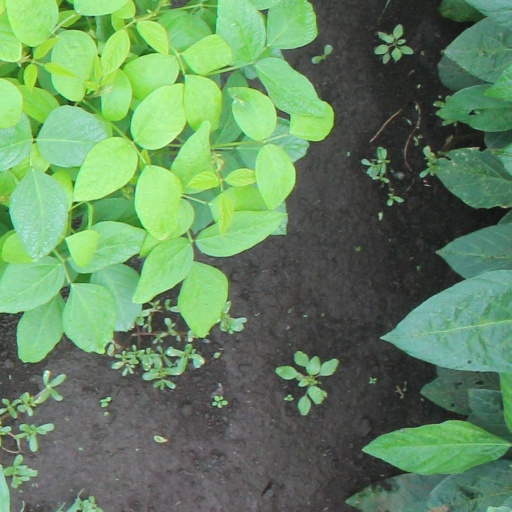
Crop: soybean